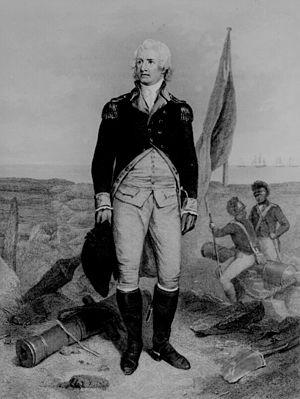
La bataille de Sullivan's Island se déroule le 28 juin 1776 à Sullivan's Island près de Charleston en Caroline du Sud durant la guerre d'indépendance des États-Unis. Elle prend place lors de la première tentative britannique de capturer Charleston alors aux mains des patriotes américains. Elle est aussi parfois appelée premier siège de Charleston, en raison du siège britannique de 1780.